Multan Institute of Cardiology

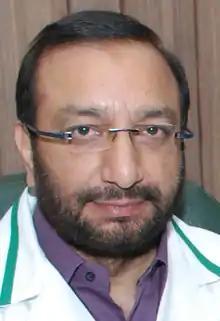
Executive DirectorCPEIC, Multan.

It was a project for the establishment of a specialised, tertiary care centre for patients with cardiovascular diseases. In early 2003, Pervaiz Elahi, the Chief Minister of Punjab, prioritised this initiative, evident by his appointment of Col. (Ret) Prof M A Cheema as the Project Director of MIC. He has been a pioneer in cardiac surgery within Pakistan and had previously established the Punjab Institute of Cardiology, in Lahore. The centre initiated its outpatient services in 2005, while inpatient services commenced in 2005. The first open heart surgery was performed on 29 October 2007 and by March 2008 over 50 open heart operations were conducted without any surgical mortality.